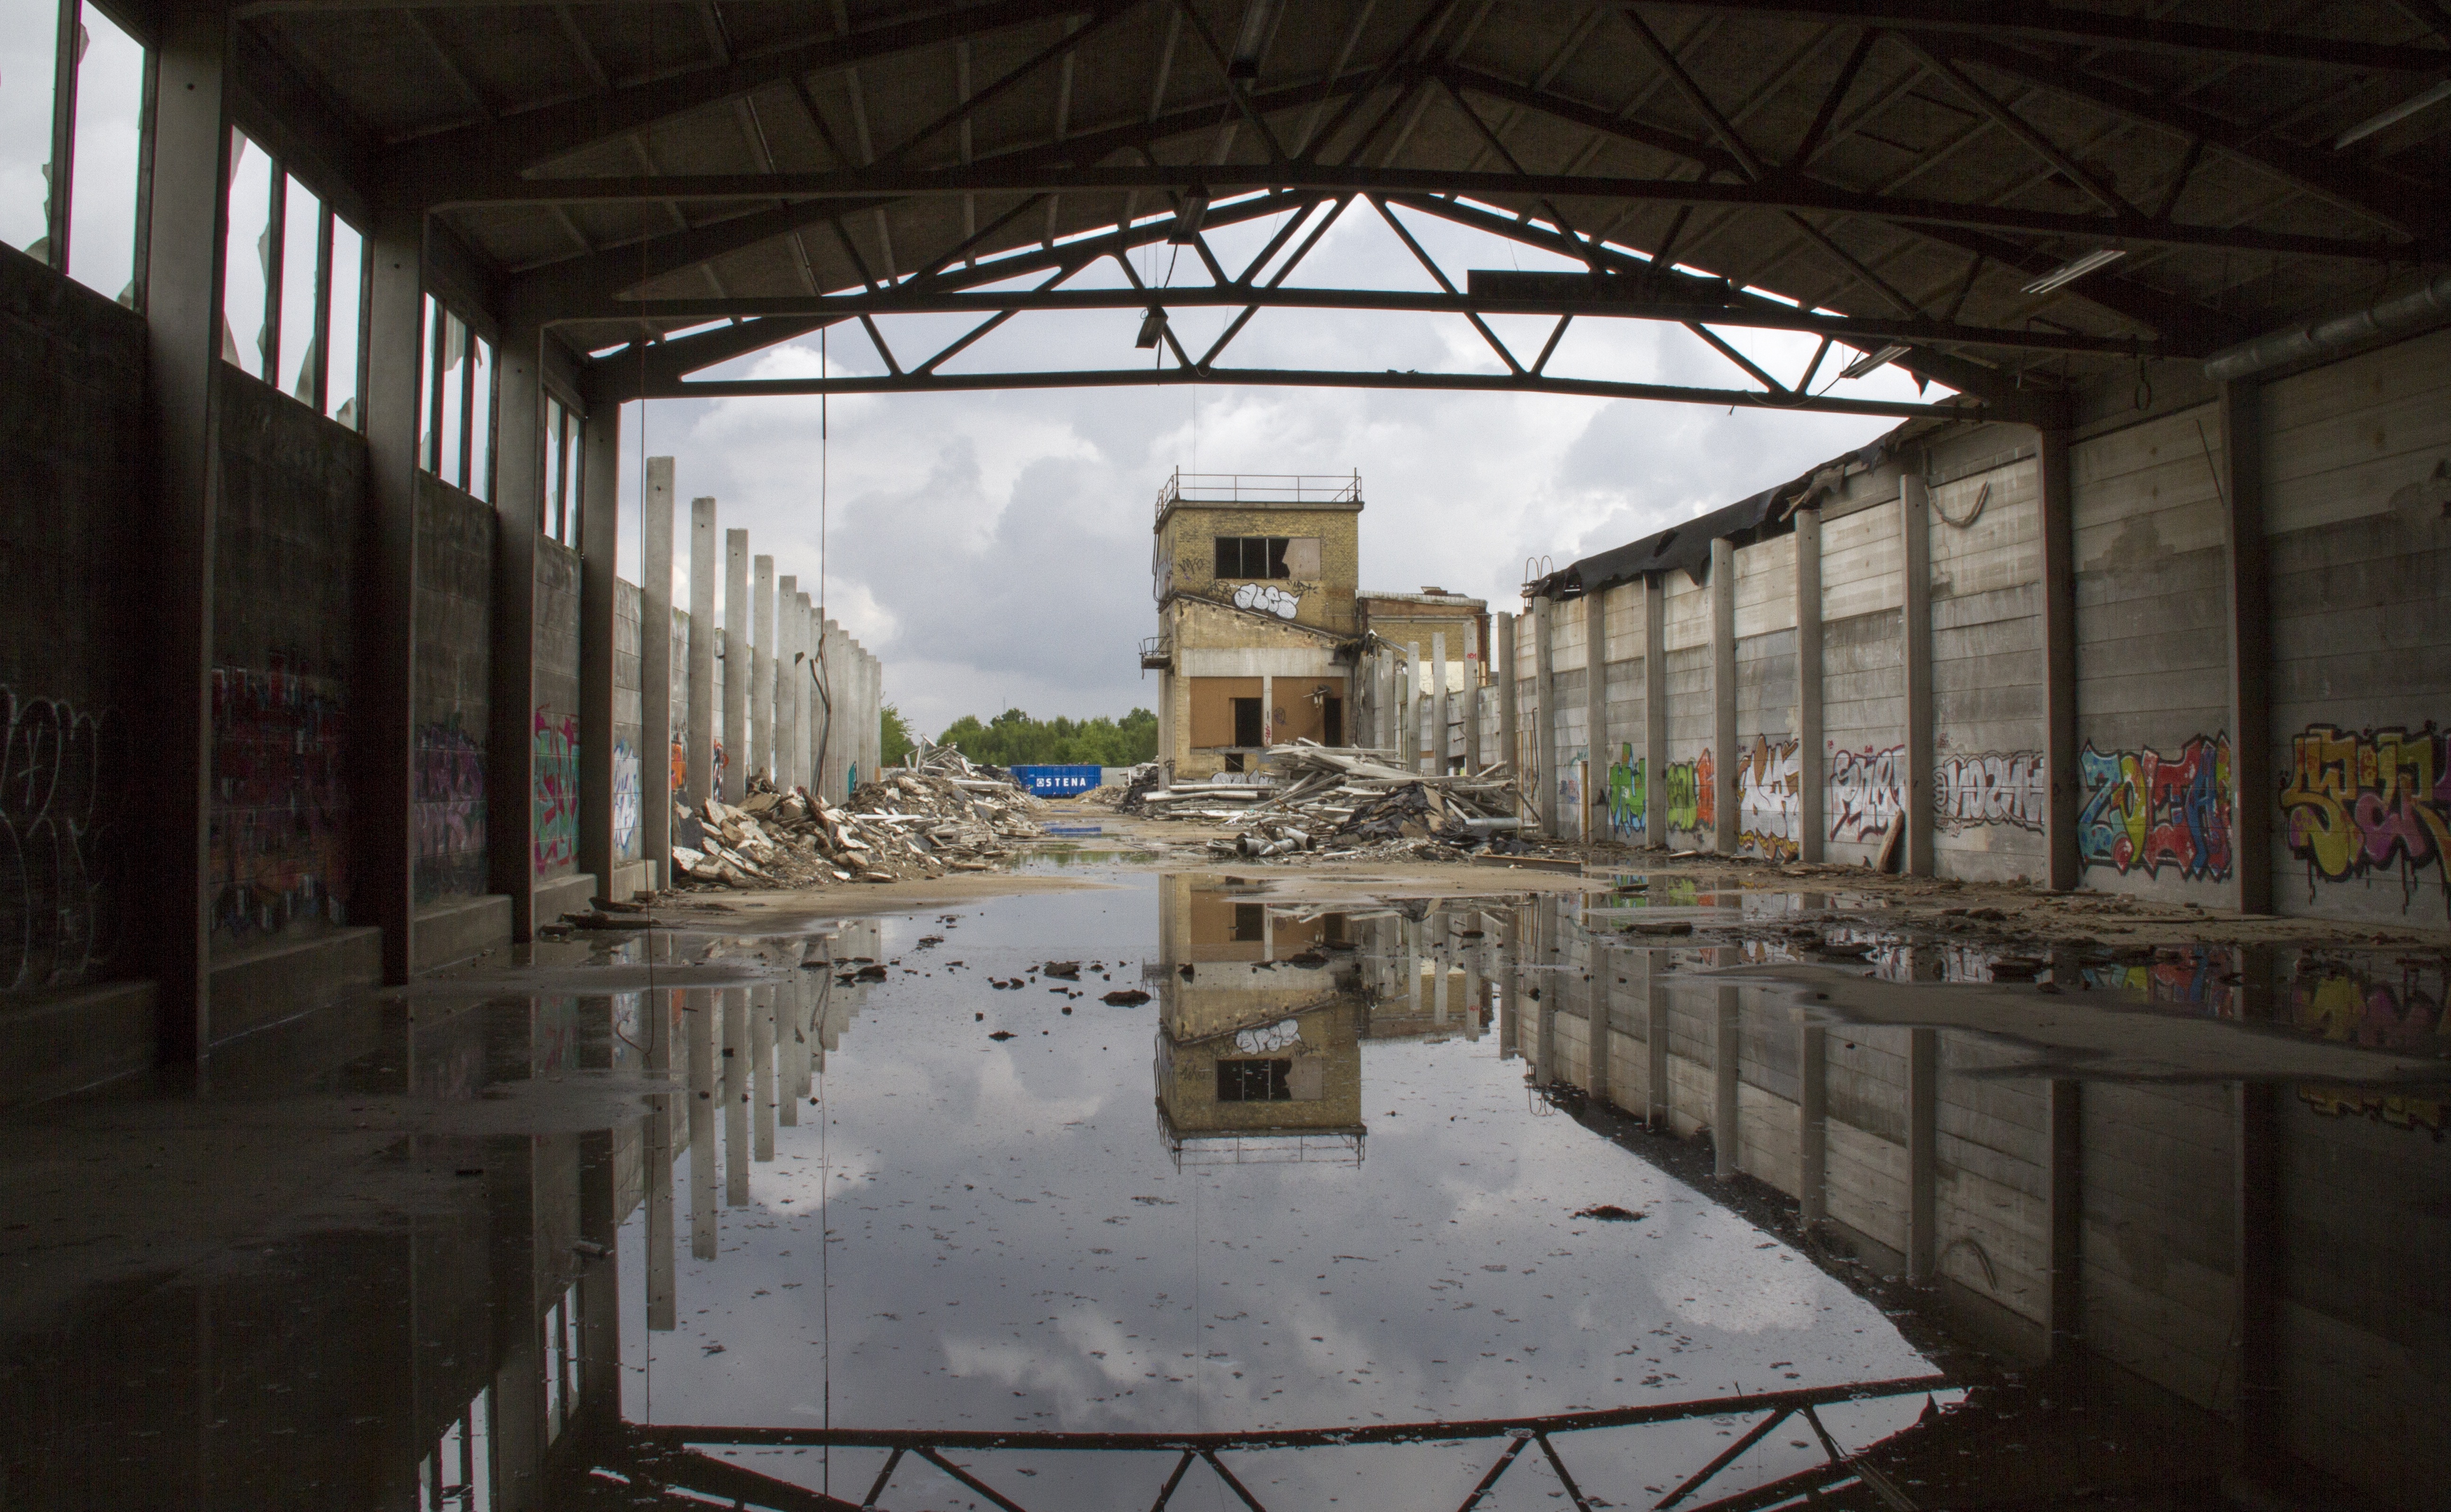
building, factory, swimming, tourist attraction, mirroring, water reflex, glums, outdoor structure